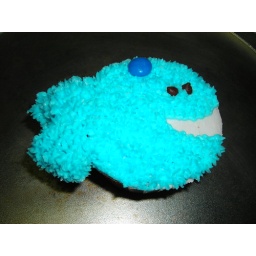
Big fish for my girl after visiting Ocean Park in HK